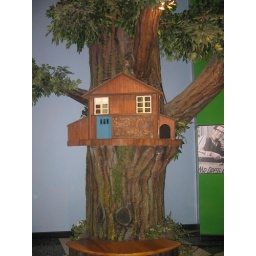
casey's house in mr. dress up's backyard